Tehran Metro

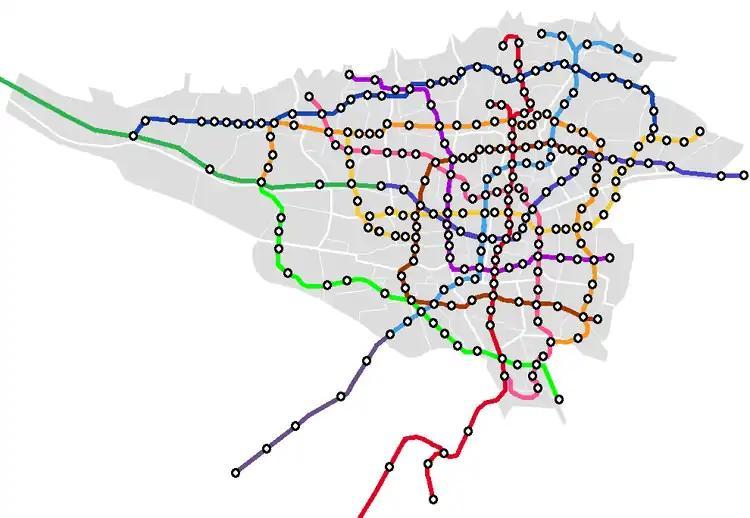
Future network plan (including all recent proposals as of 2023)

Line 8 of Tehran's Metro, coloured brown in the system map, is a planned circular line, surrounding the city center from "Fadak station" (line 2) in the North, over the West, and ending in the southeastern borough of "Shahrak-e-Valfajr". It might have 34 stations, 21 of them newly built, while the others will be expanded existing ones becoming interchange stations to other lines.